History of the University of Michigan

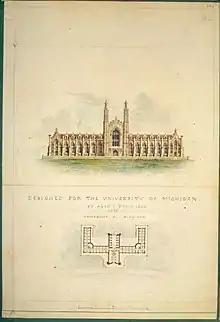
Alexander Jackson Davis's watercolour elevation of the University of Michigan 1838

In preparation for statehood, Michigan held a constitutional convention in 1835, although actual statehood was withheld by Congress until 1837. Sarah Austin's English translation of Victor Cousin's "Report on the State of Public Instruction in Prussia" had just gained widespread attention, and thanks to its influence on two men, John Davis Pierce and Isaac Edwin Crary, the Michigan Constitution of 1835 was the first state constitution in the country to embrace the Prussian model of education, in which a complete system of primary schools, secondary schools, and a university are all administered by the state and supported with tax dollars. The constitution created the office of Superintendent of Public Instruction, and Governor Stevens T. Mason appointed Pierce to the post.